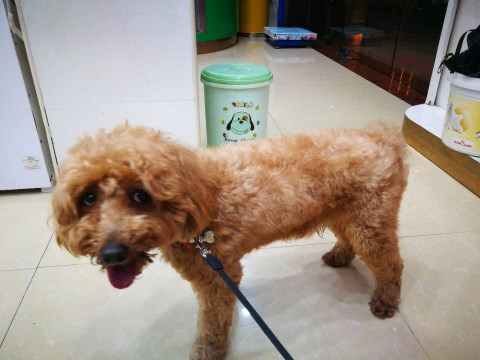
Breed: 7449-n000128-teddy